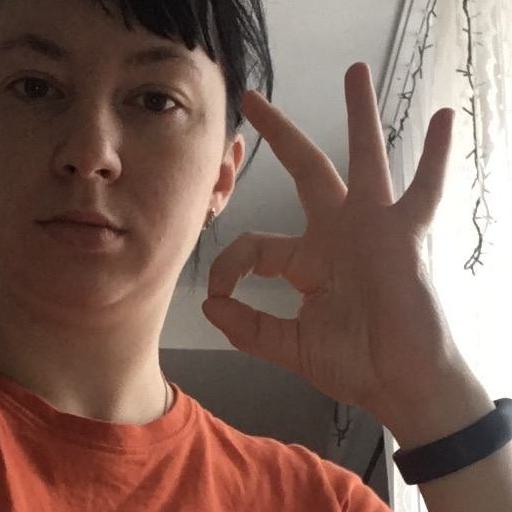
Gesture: ok